The Satyr and the Peasant (Jordaens)

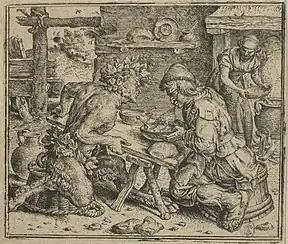
"The peasant and the satyr" by Marcus Gheeraerts

Aesop's Fables were printed and reprinted in many illustrated editions throughout Europe in the 16th and 17th centuries. The first illustrated version in the Dutch language was published in 1567 in Bruges by Pieter de Clerck under the title "De warachtighe fabulen der dieren" ("The true fables of the animals"). Edewaerd de Dene had written the text in the local Flemish variant of Dutch and Marcus Gheeraerts the Elder had made 107 illustrations for the fables. The book contained the story of the "Landtsman ende satyre" ('The peasant and the satyr') with an illustration showing the satyr and the peasant sitting at a table outside the satyr's lean-to shed.